Mosin–Nagant

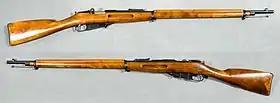
Mosin–Nagant Model 1891 Infantry Rifle

With Remington and Westinghouse on the precipice of bankruptcy from the Communists' decision, the remaining 280,000 rifles were purchased by the United States Army. American and British expeditionary forces of the North Russia Campaign were armed with these rifles and sent to Murmansk and Arkhangelsk in the late summer of 1918 to prevent the large quantities of munitions delivered for Tsarist forces from being captured by the Central Powers. Remaining rifles were used for the training of U.S. Army troops. Some were used to equip U.S. National Guard, SATC, and ROTC units. Designated "U.S. Rifle, 7.62mm, Model of 1916", these are among the rarest of American service arms. In 1917, 50,000 rifles were sent via Vladivostok to the Czechoslovak Legions in Siberia to aid in their attempt to secure passage to France.